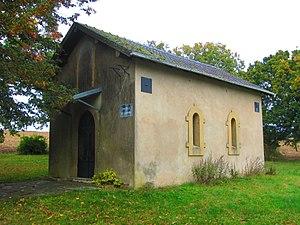
Chapelle Dorviller
Flétrange est une commune française située dans le département de la Moselle et le bassin de vie de la Moselle-est en région Grand Est.
Dorviller est une ancienne commune française du département de la Moselle, rattachée à celle de Flétrange depuis 1810.